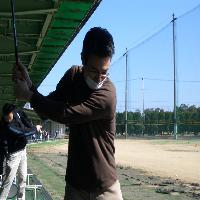
Weather: sun or clear